Mach Breakers: Numan Athletics 2

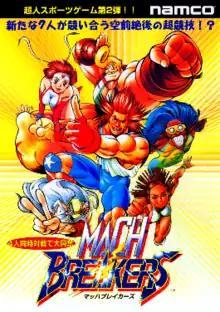

is a sports arcade game released by Namco in 1995; it runs on Namco NB-2 hardware and is the sequel to "Numan Athletics", released in 1993 two years prior.